Humcha Jain temples

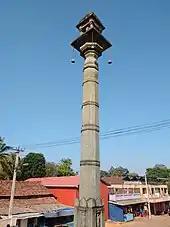
Manastambha

The noteworthy architecture of the Humcha Basadi comprises temples classified as either early phase or later phase, based on the architectural style of each. The early phase temples include a square "Vimana" with a small "antarala" and a closed "mahamandapa", which is broader than the "garbhagriha", and include pillars with ornate carvings. The later phase temples are constructed in a rectangular shape, crowned with Brahmachanda Sikhara in an incorporated built-in Dravidian style. The Makara torana is an important feature of the architectural style of the Santara period.